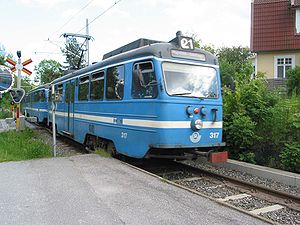
Lidingö kommun
Sporvogn på Lidingöbanan.
Lidingö kommune ligger i Stockholms län i Uppland i Sverige. Kommunens administrationscenter ligger i Lidingö. Lidingö er en del af storbyområdet omkring Stockholm.